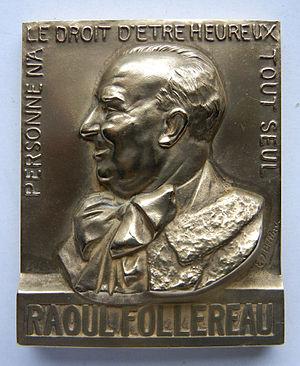
Médaille émise à l'occasion du 70e anniversaire de Raoul Follereau en 1973, graveur E. J. Belloni.Unknown medal issued to mark the 70th anniversary of raoul follereau in 1973, engraver e
Raoul Follereau, né le 17 août 1903 à Nevers et mort le 6 décembre 1977 à Paris, est un écrivain et journaliste français, créateur de la journée mondiale de lutte contre la lèpre et fondateur de l’œuvre connue aujourd’hui en France sous le nom de Fondation Raoul-Follereau, qui lutte contre la lèpre et la pauvreté et promeut l’accès à l’éducation.